Bearers of the Throne

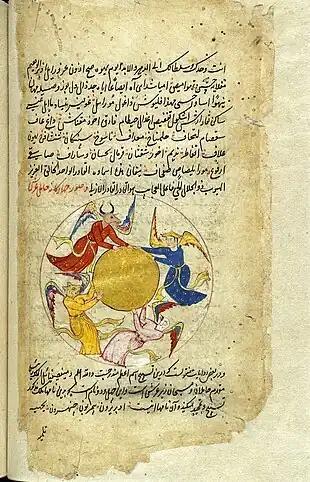
The four supporters (angels) of the celestial throne

Bearers of the Throne or also known as ḥamlat al-arsh, are a group of angels in Islam.